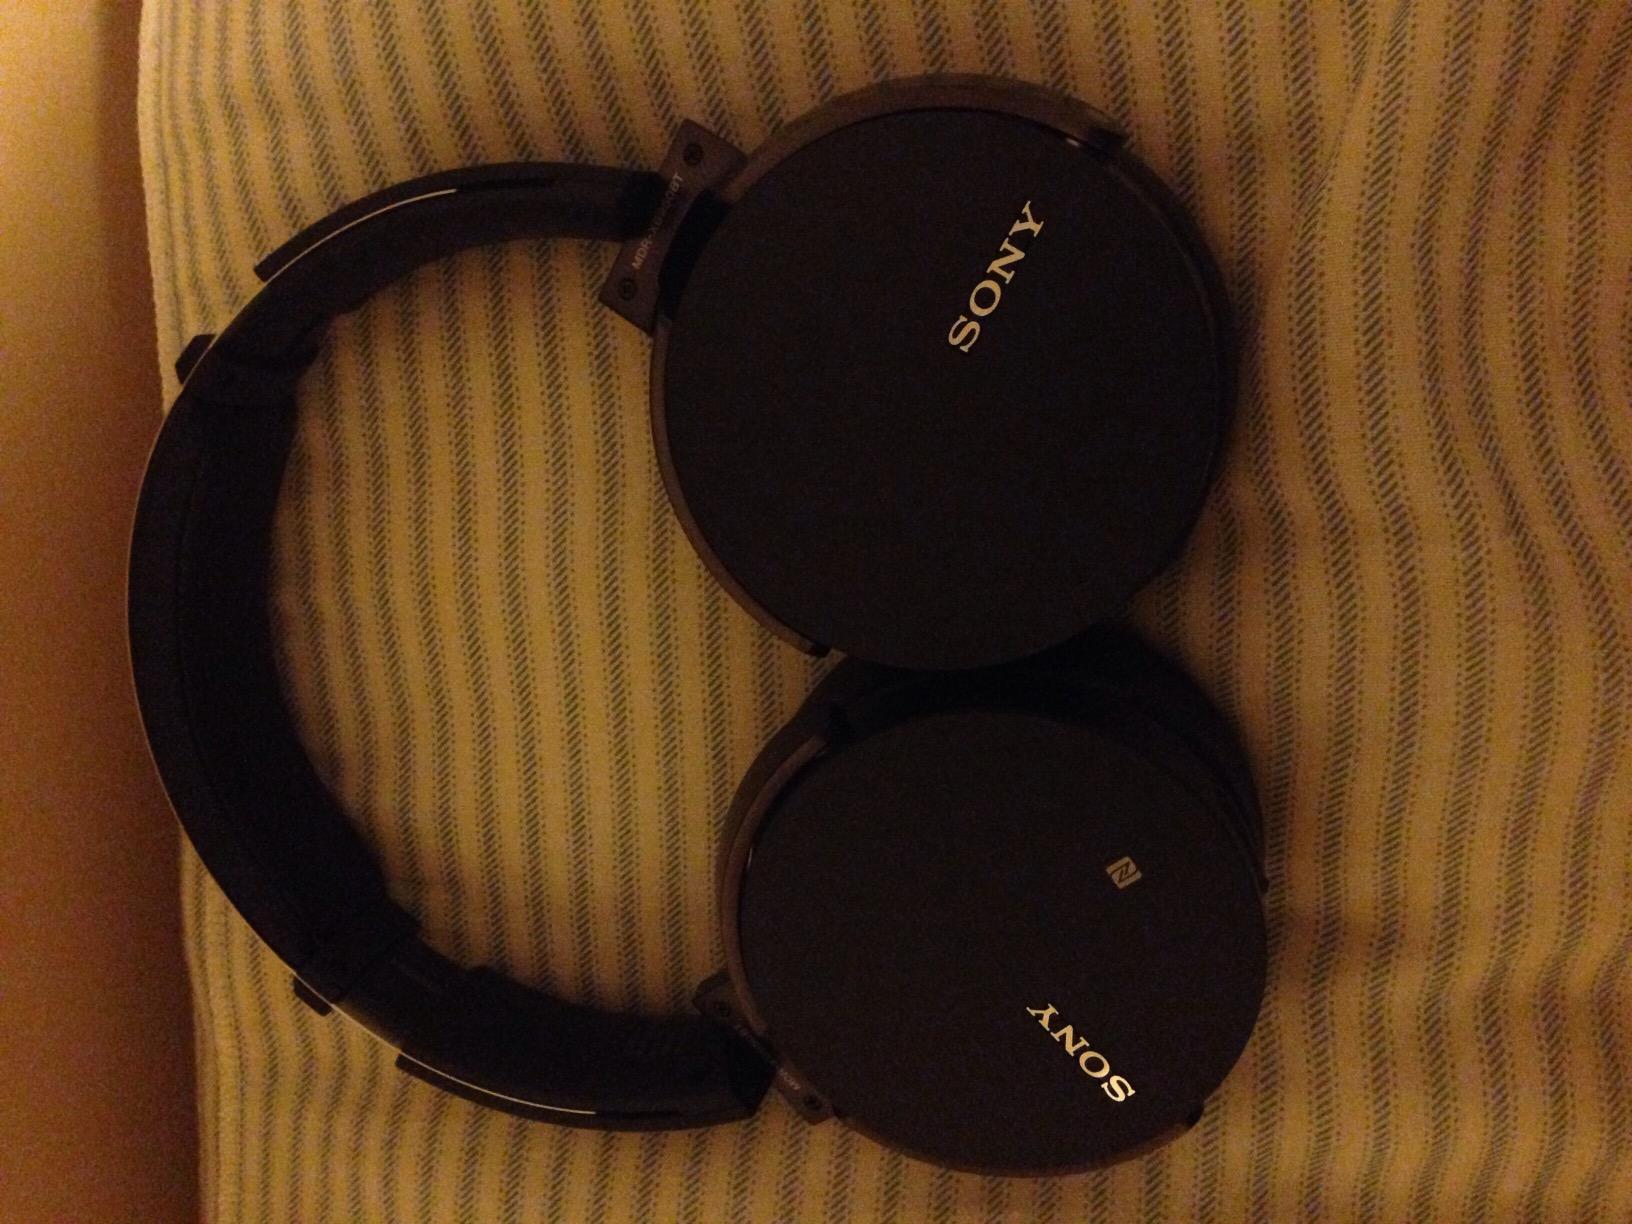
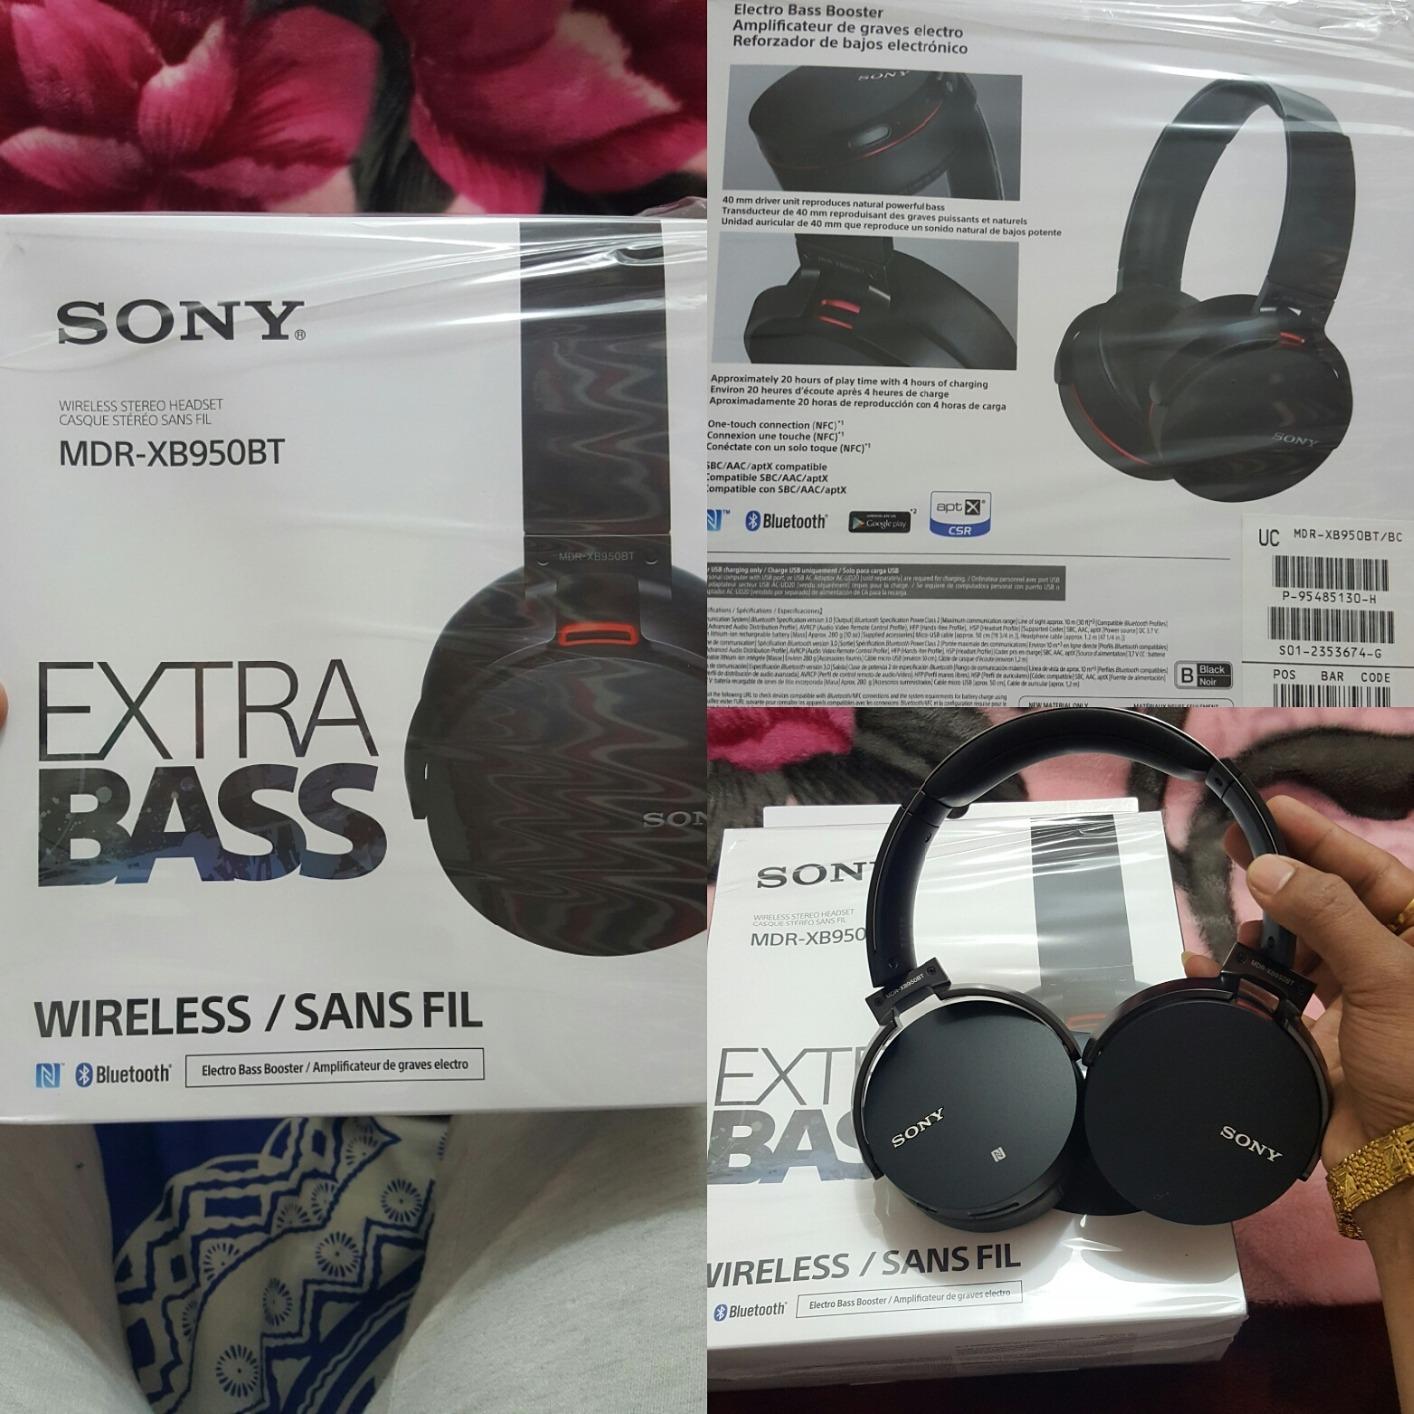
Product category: headphones
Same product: yes